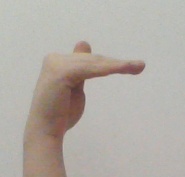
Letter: khaa